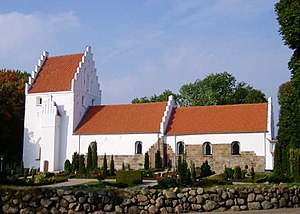
Gislev Kirke
Gislev Kirke
Gislev Kirke, Gislev Sogn, Ringe Provsti, Fyns Stift.
Gislev Kirke er kirken i Gislev Sogn i Faaborg-Midtfyn Kommune.